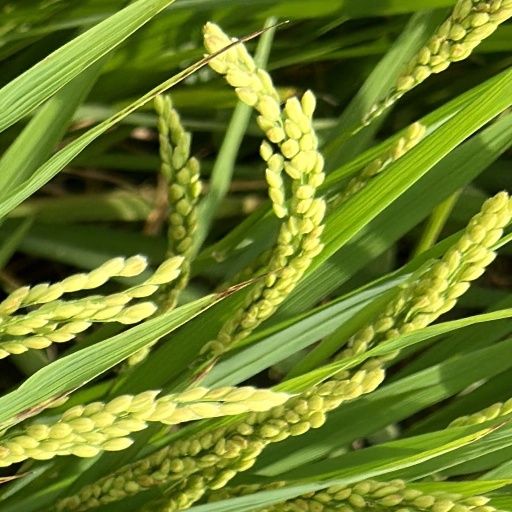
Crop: rice